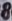
Number: 8